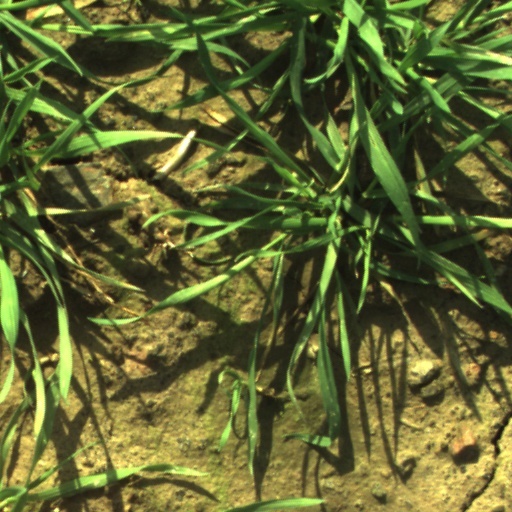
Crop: wheat